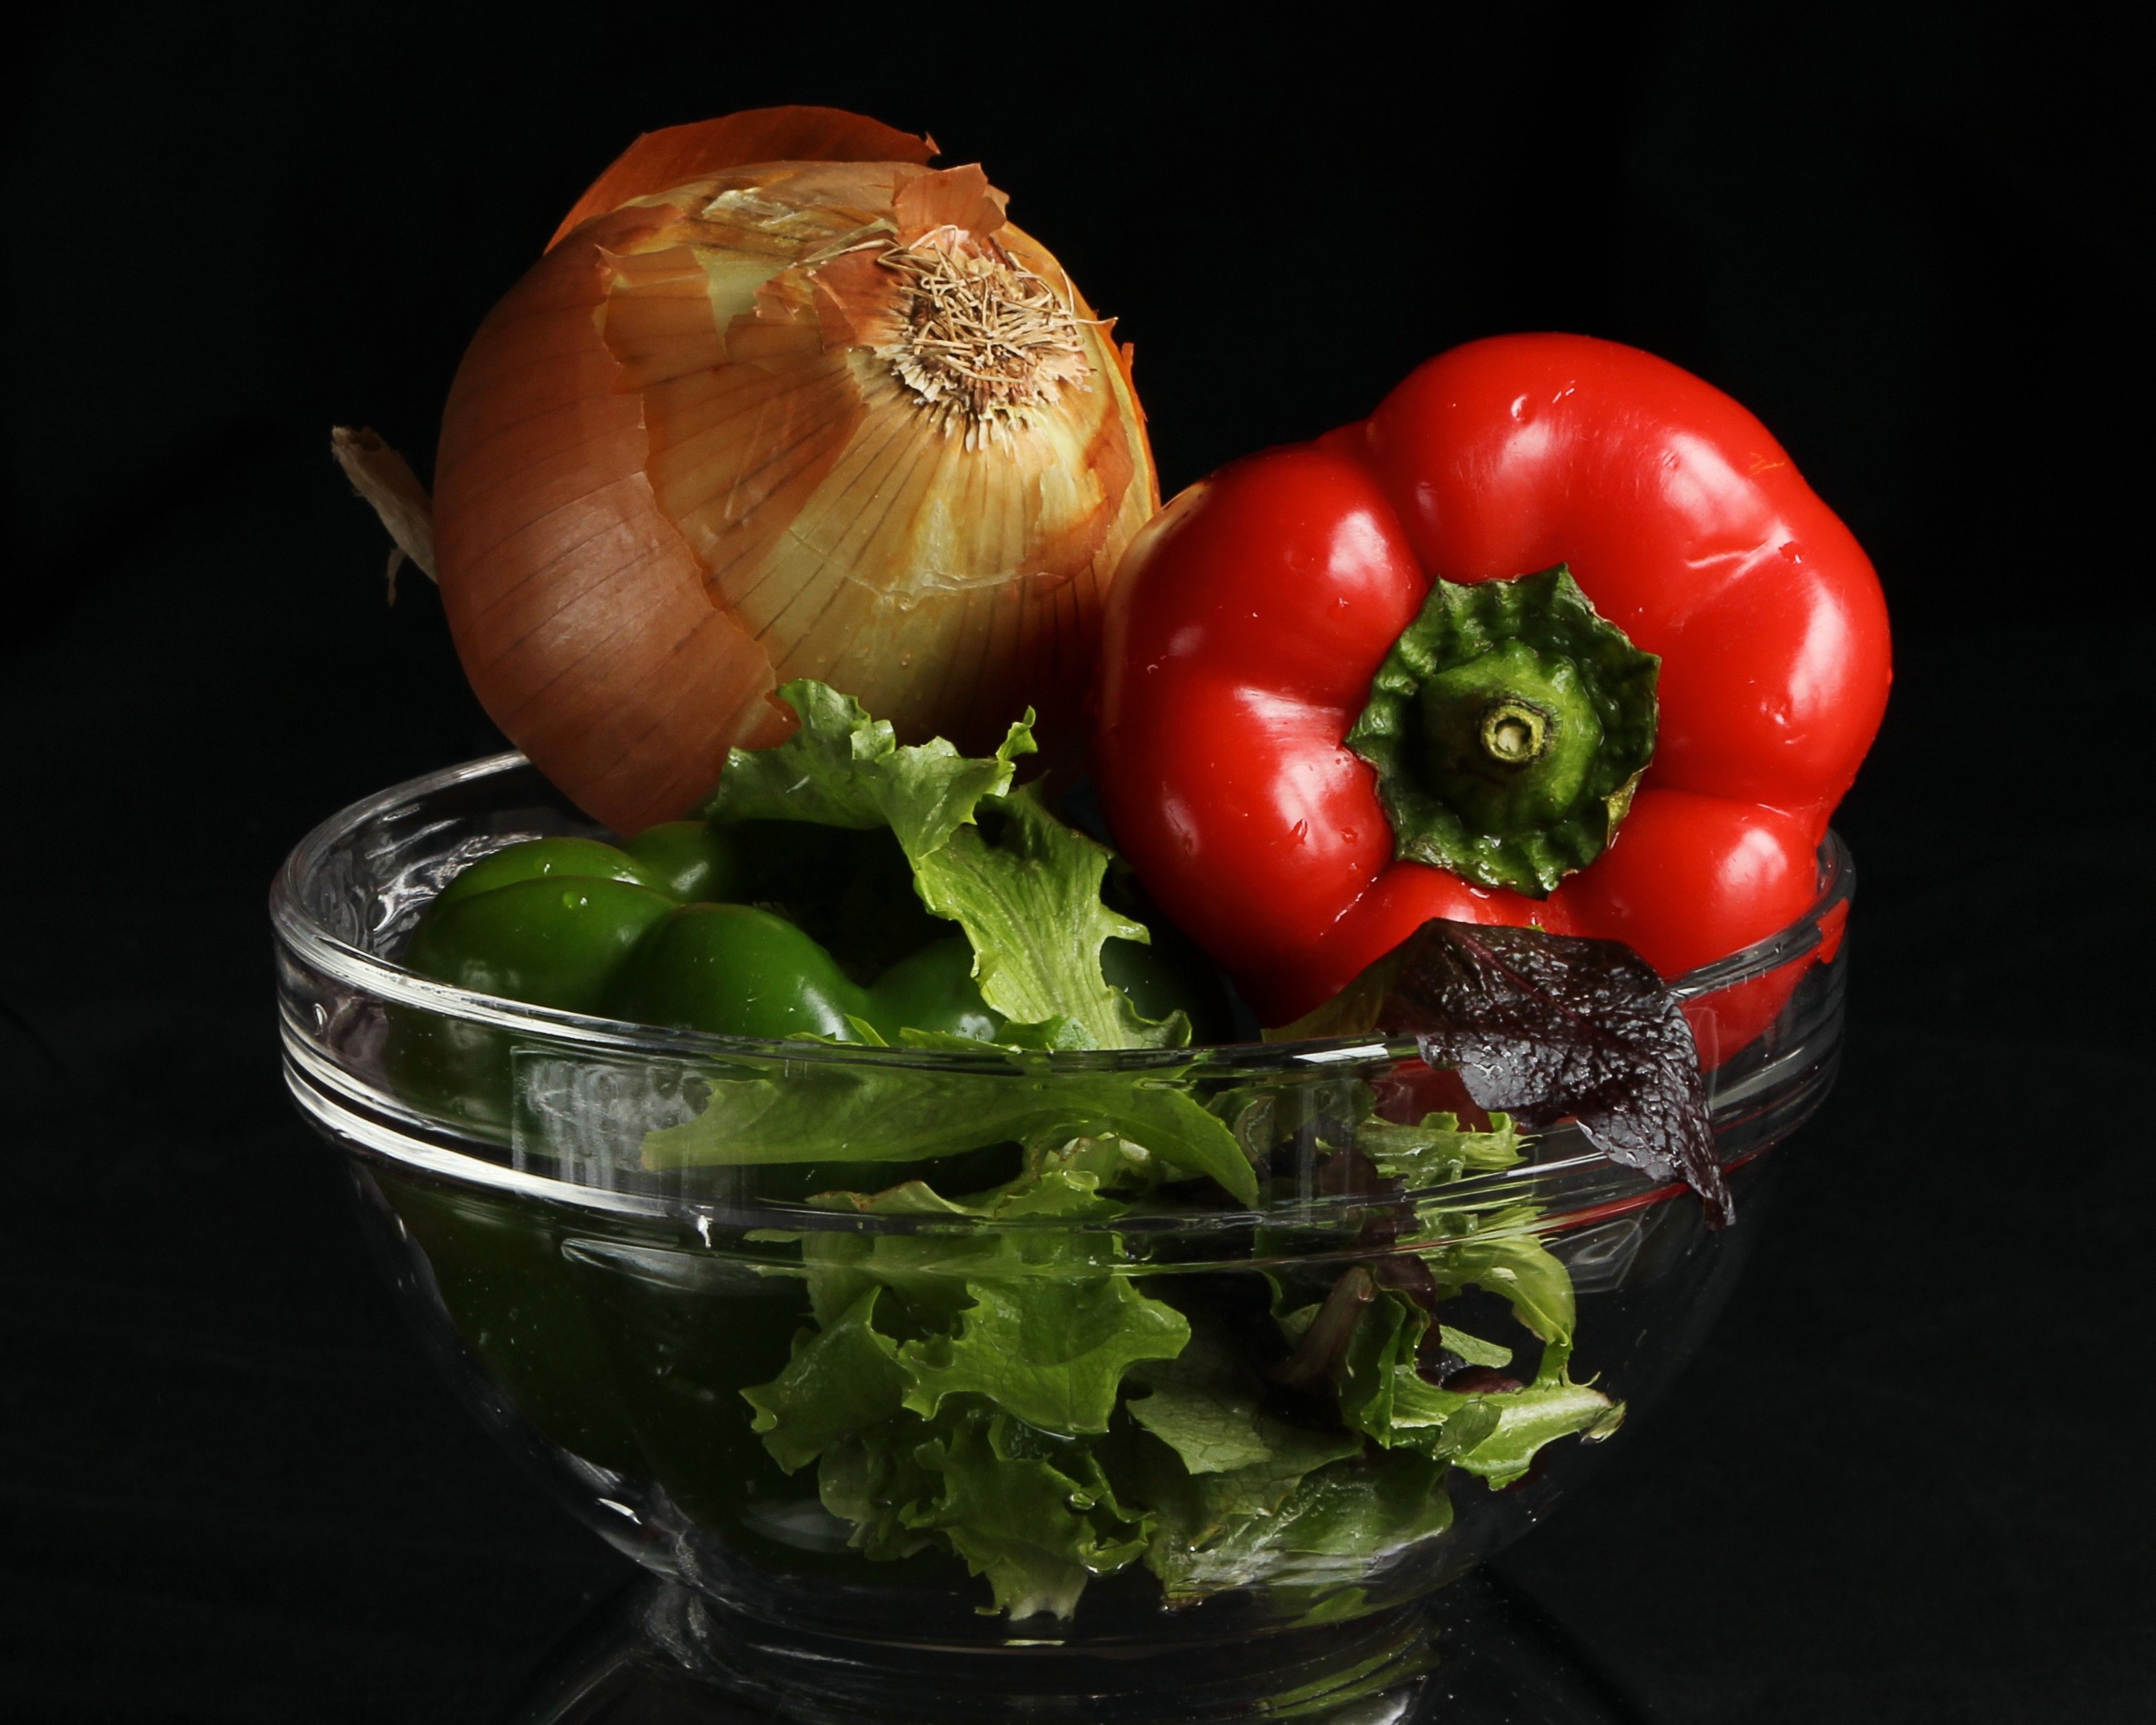
plant, fruit, flower, bowl, food, salad, produce, vegetable, still life, onion, lettuce, vegetables, peppers, greens, flowering plant, still life photography, land plant